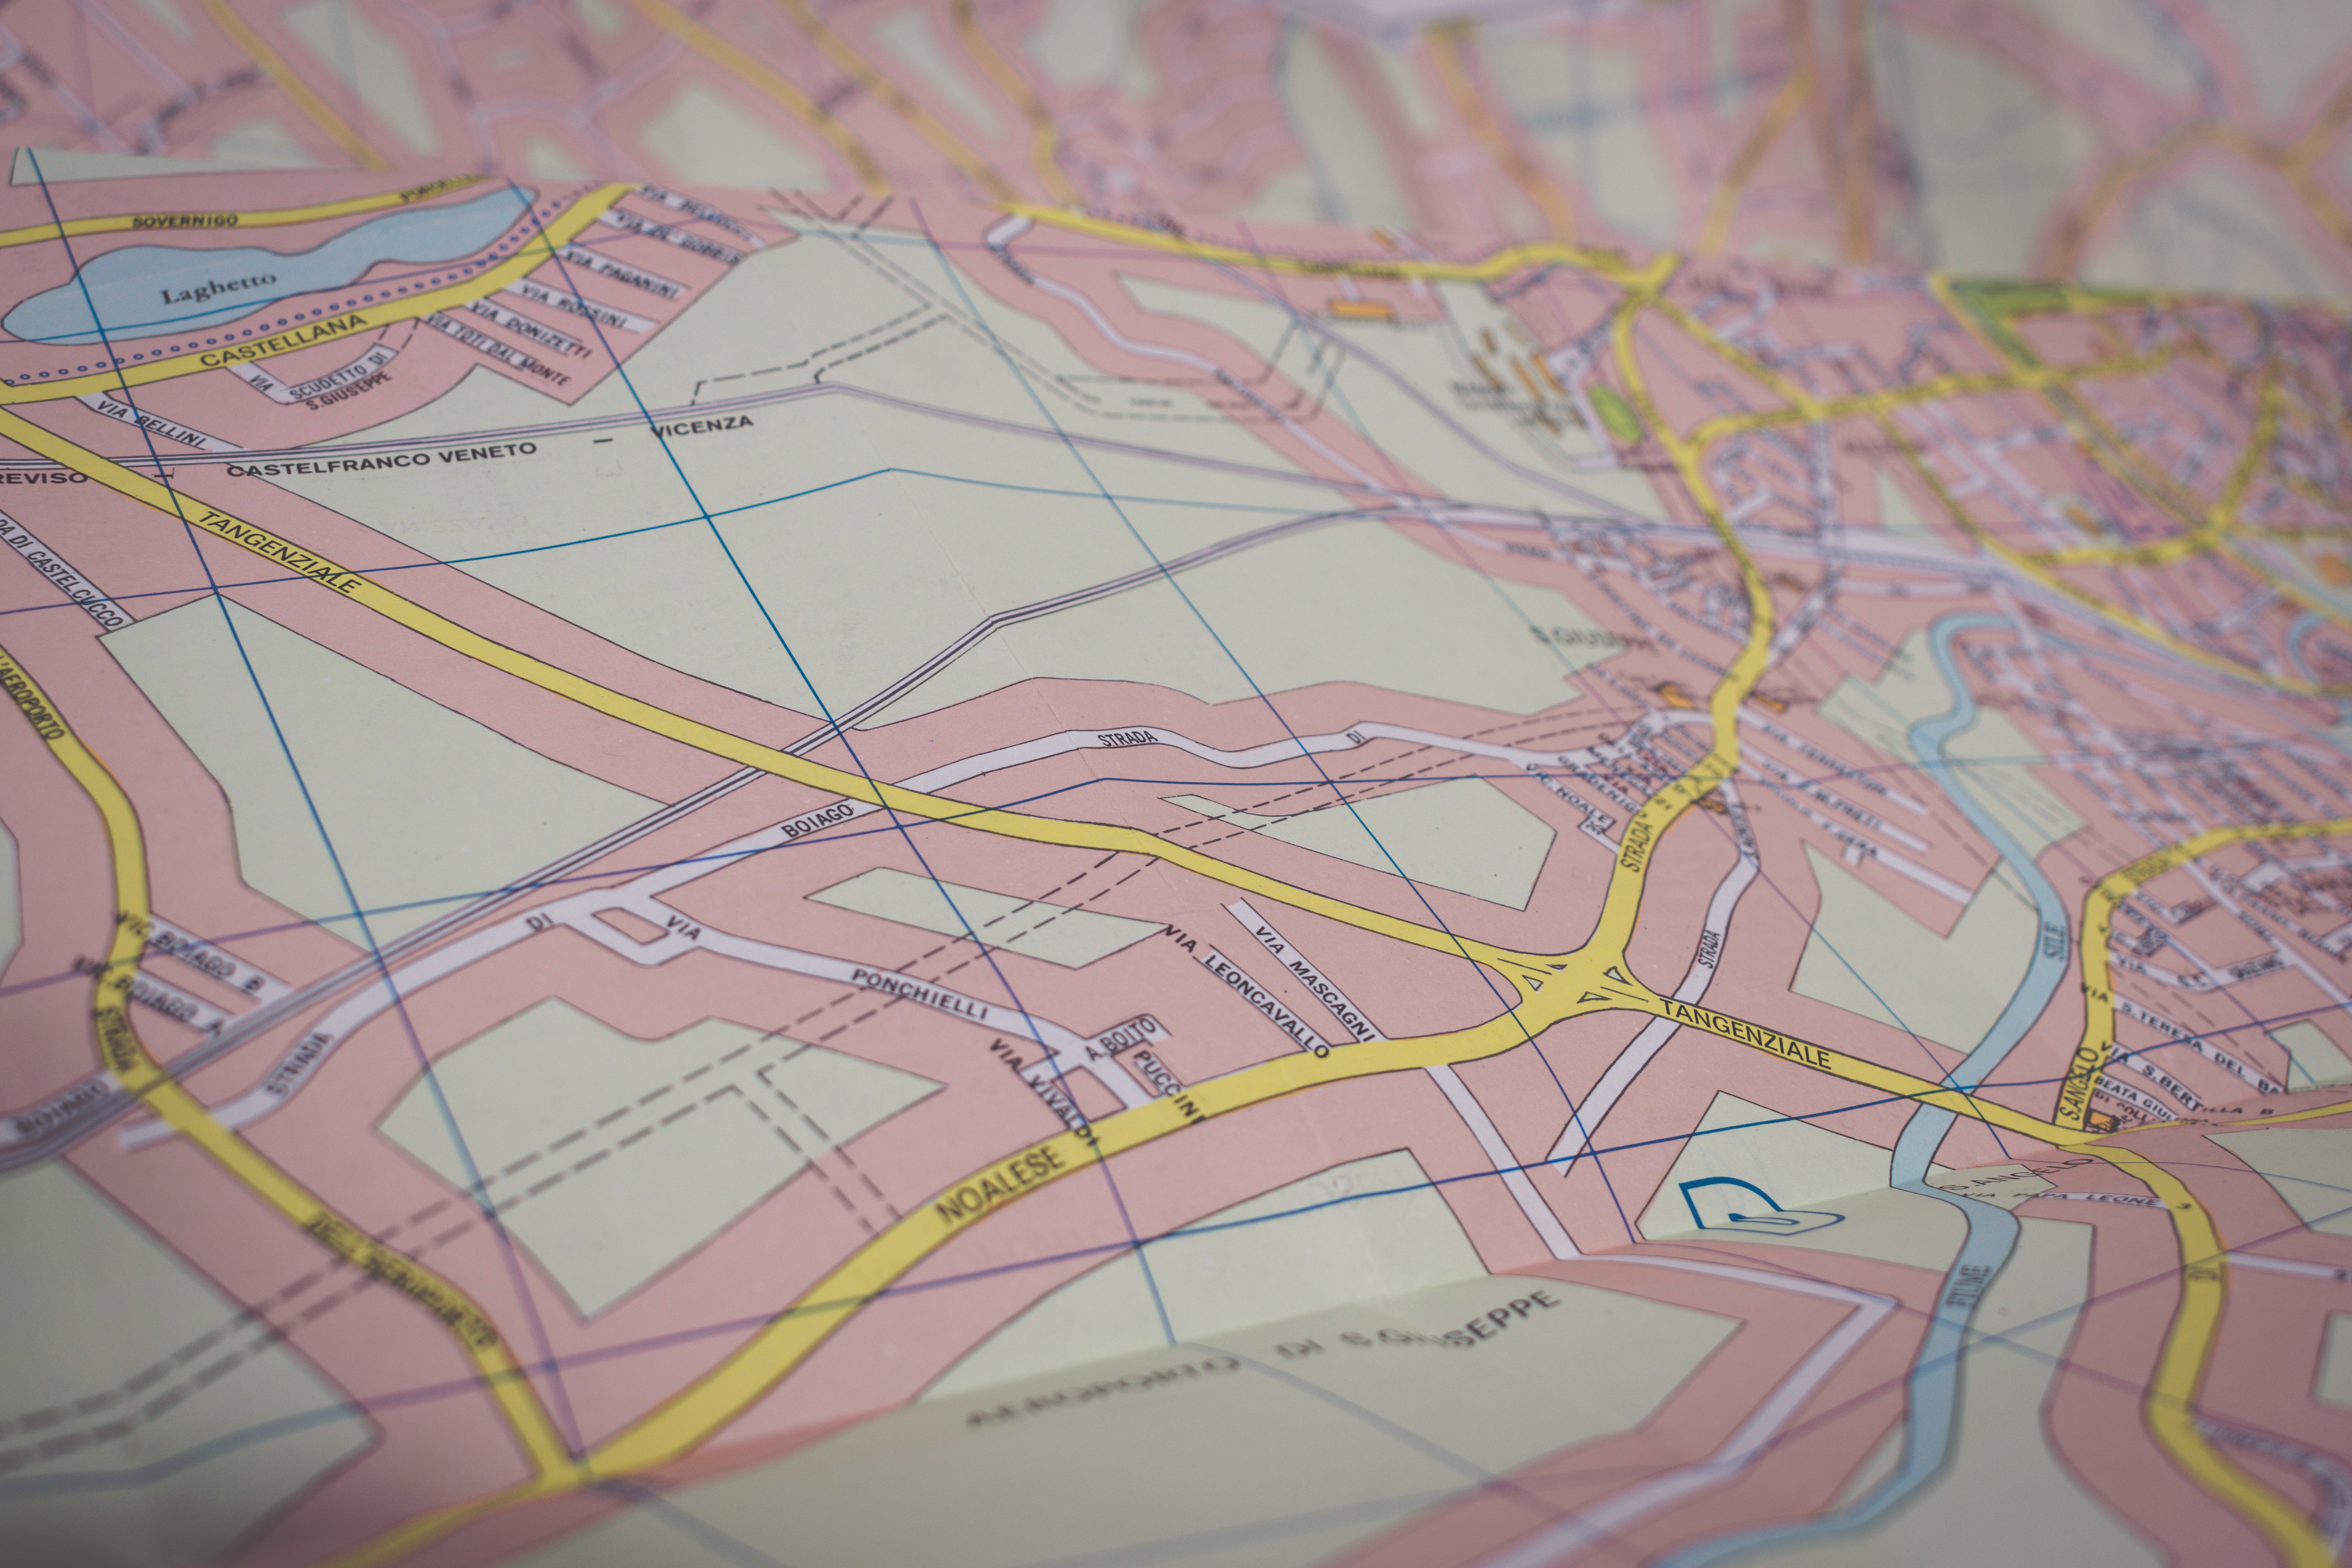
outdoor, road, town, adventure, city, urban, country, vacation, tourist, travel, line, direction, journey, traveler, italy, tourism, trip, map, geography, location, sketch, drawing, navigation, guide, search, destination, maps, topography, guidance